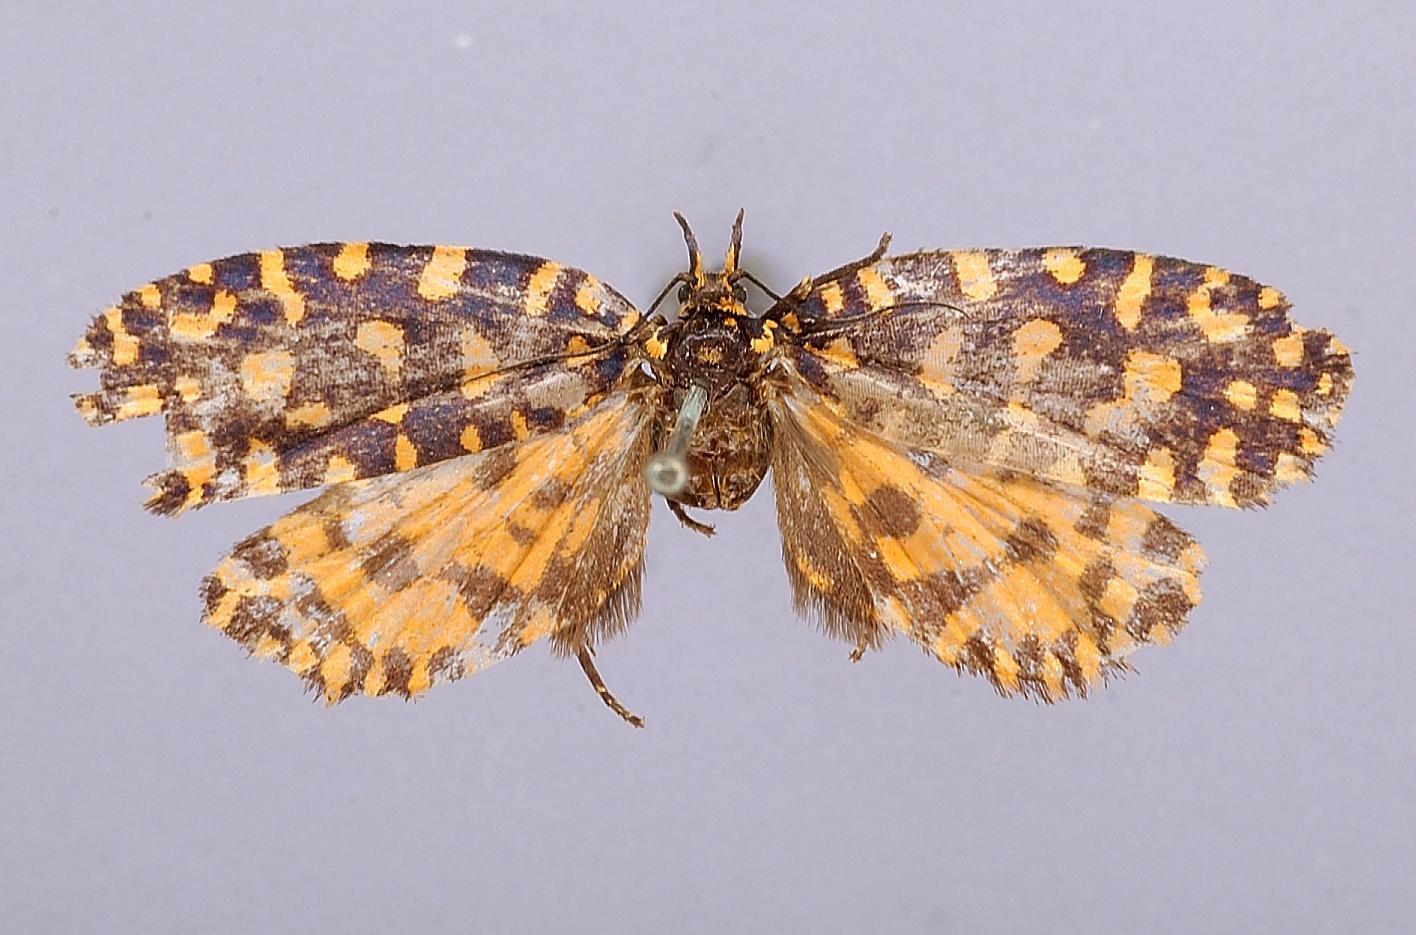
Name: Atteria purpurea
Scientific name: Atteria purpurea Dognin, 1904
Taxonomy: Animalia, Arthropoda, Insecta, Lepidoptera, Tortricidae
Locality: Environs de Loja, Loja, Ecuador
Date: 1893